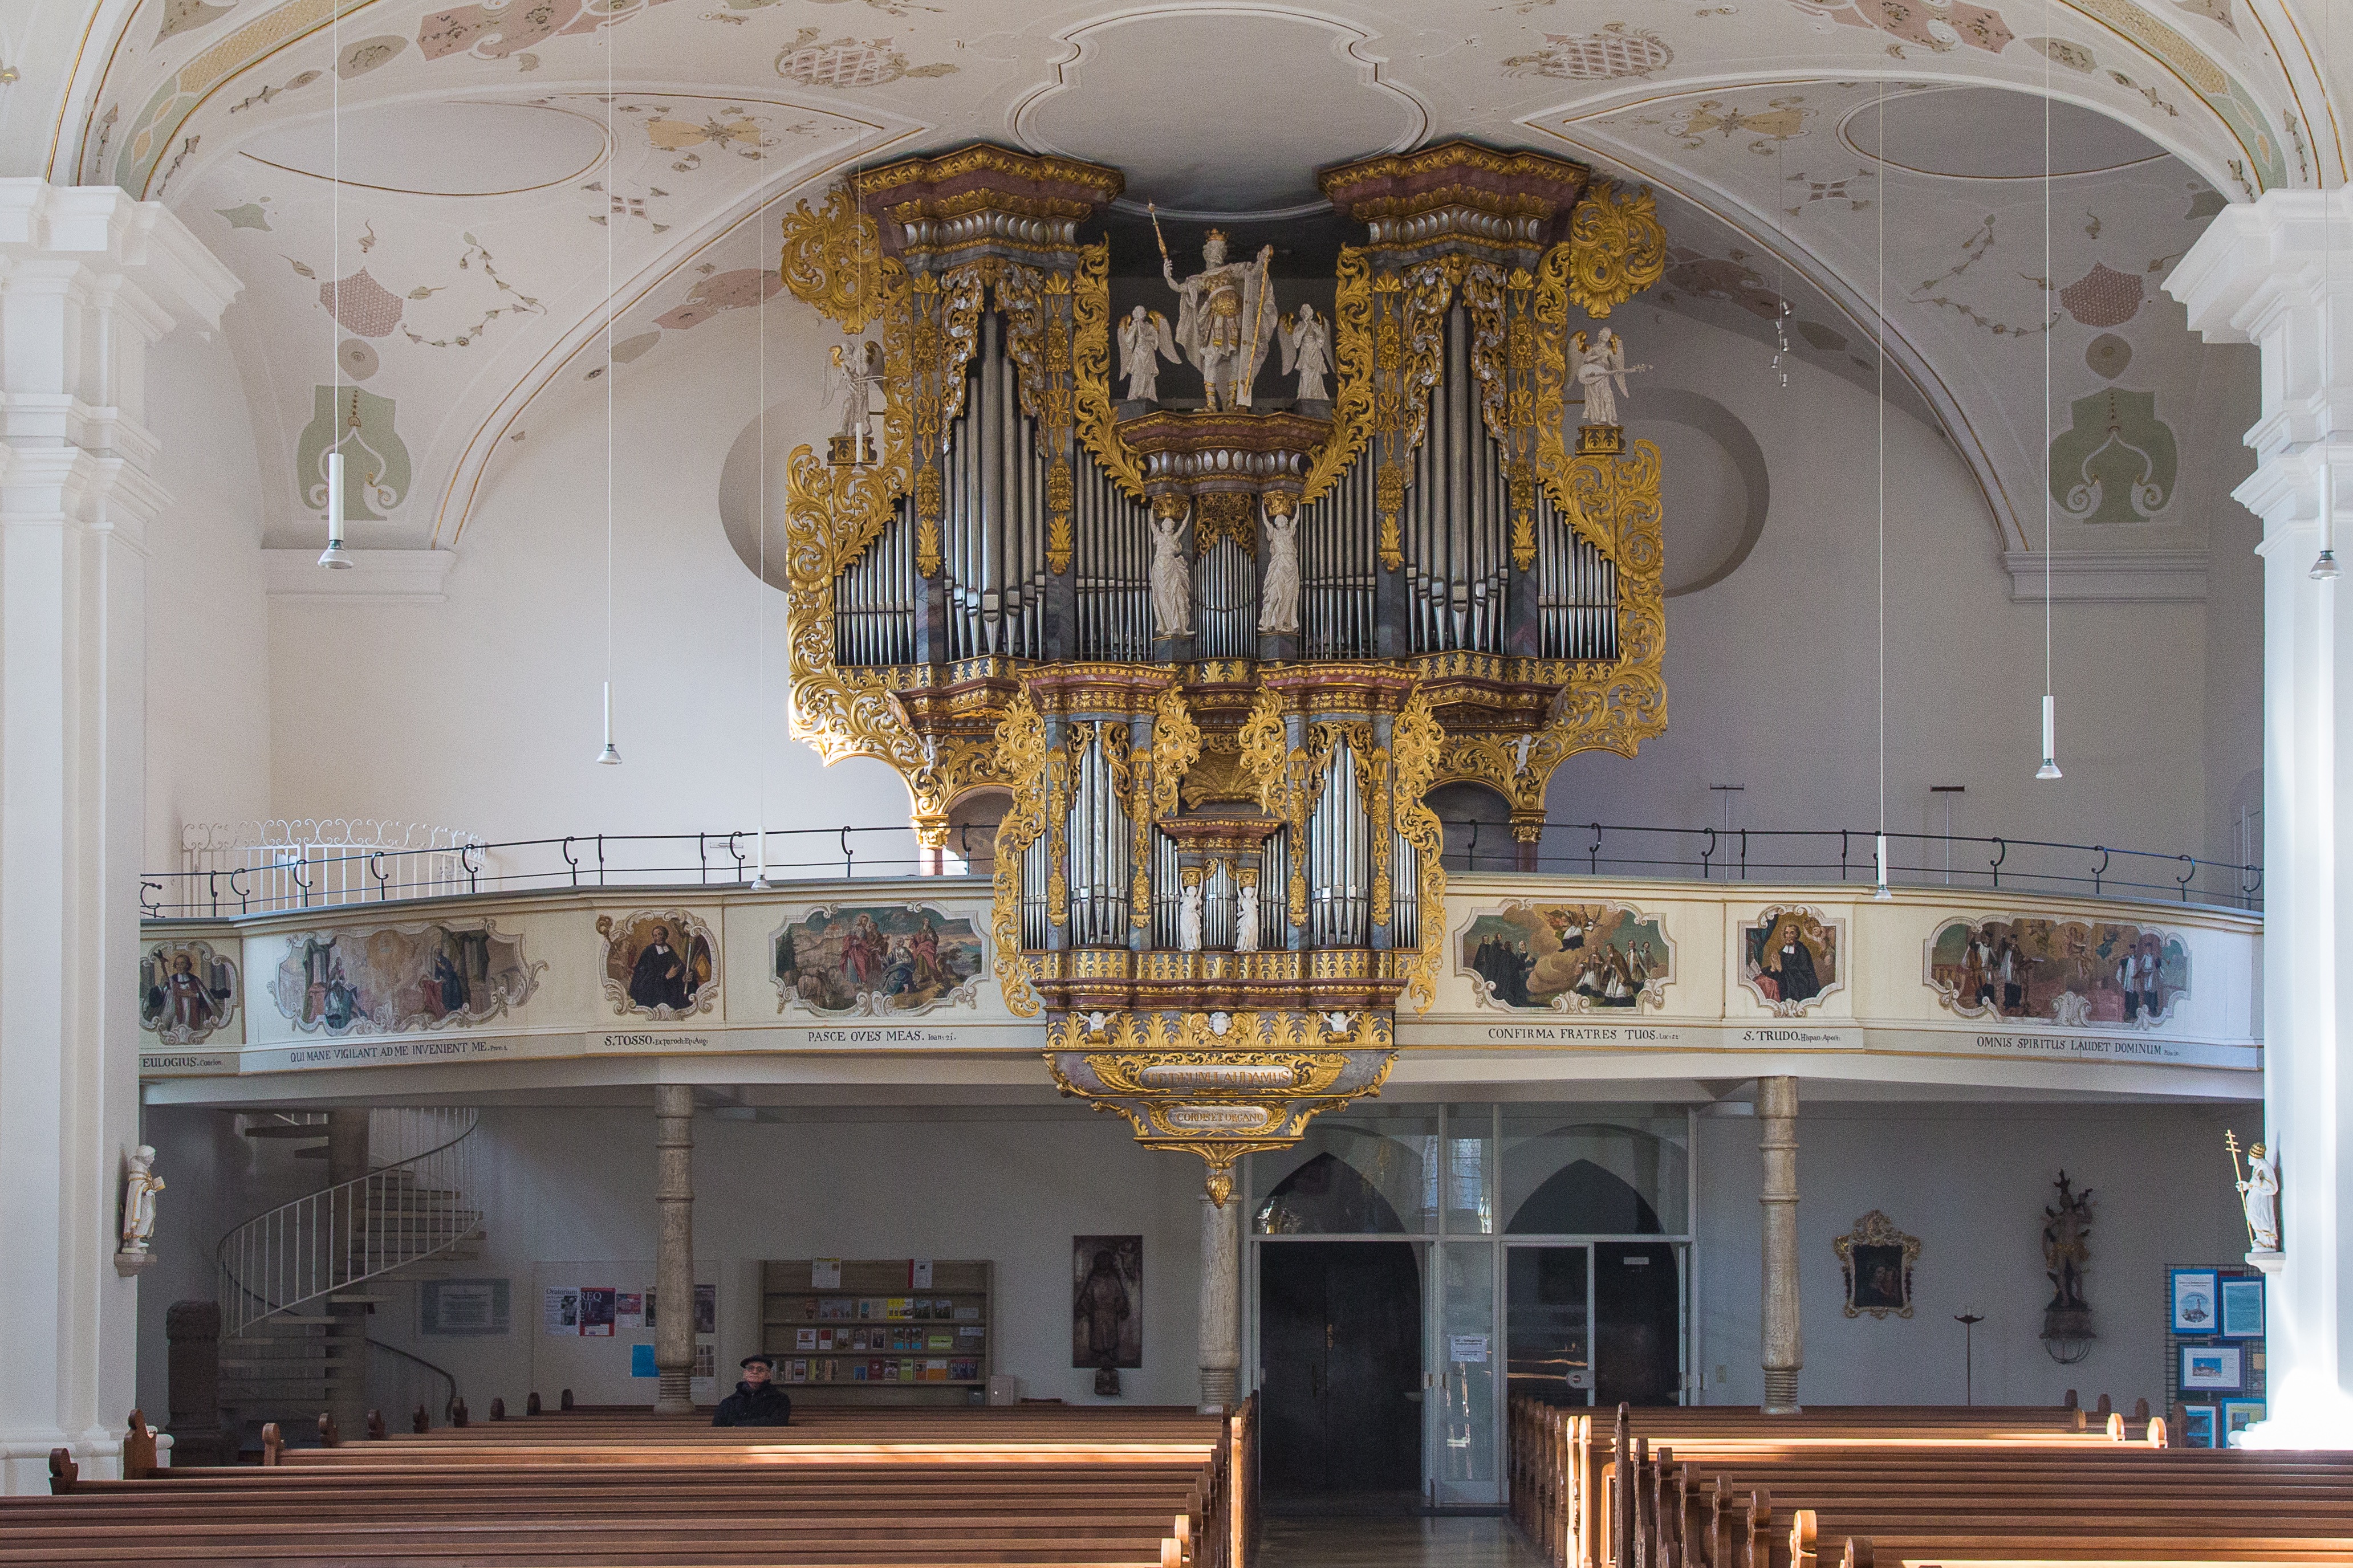
keyboard, technology, palace, facade, church, chapel, place of worship, musical instrument, synagogue, organ, horb, horb am neckar, collegiate church, wind instrument, pipe organ, electronic device